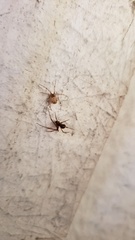
Species: Parasteatoda_tepidariorum